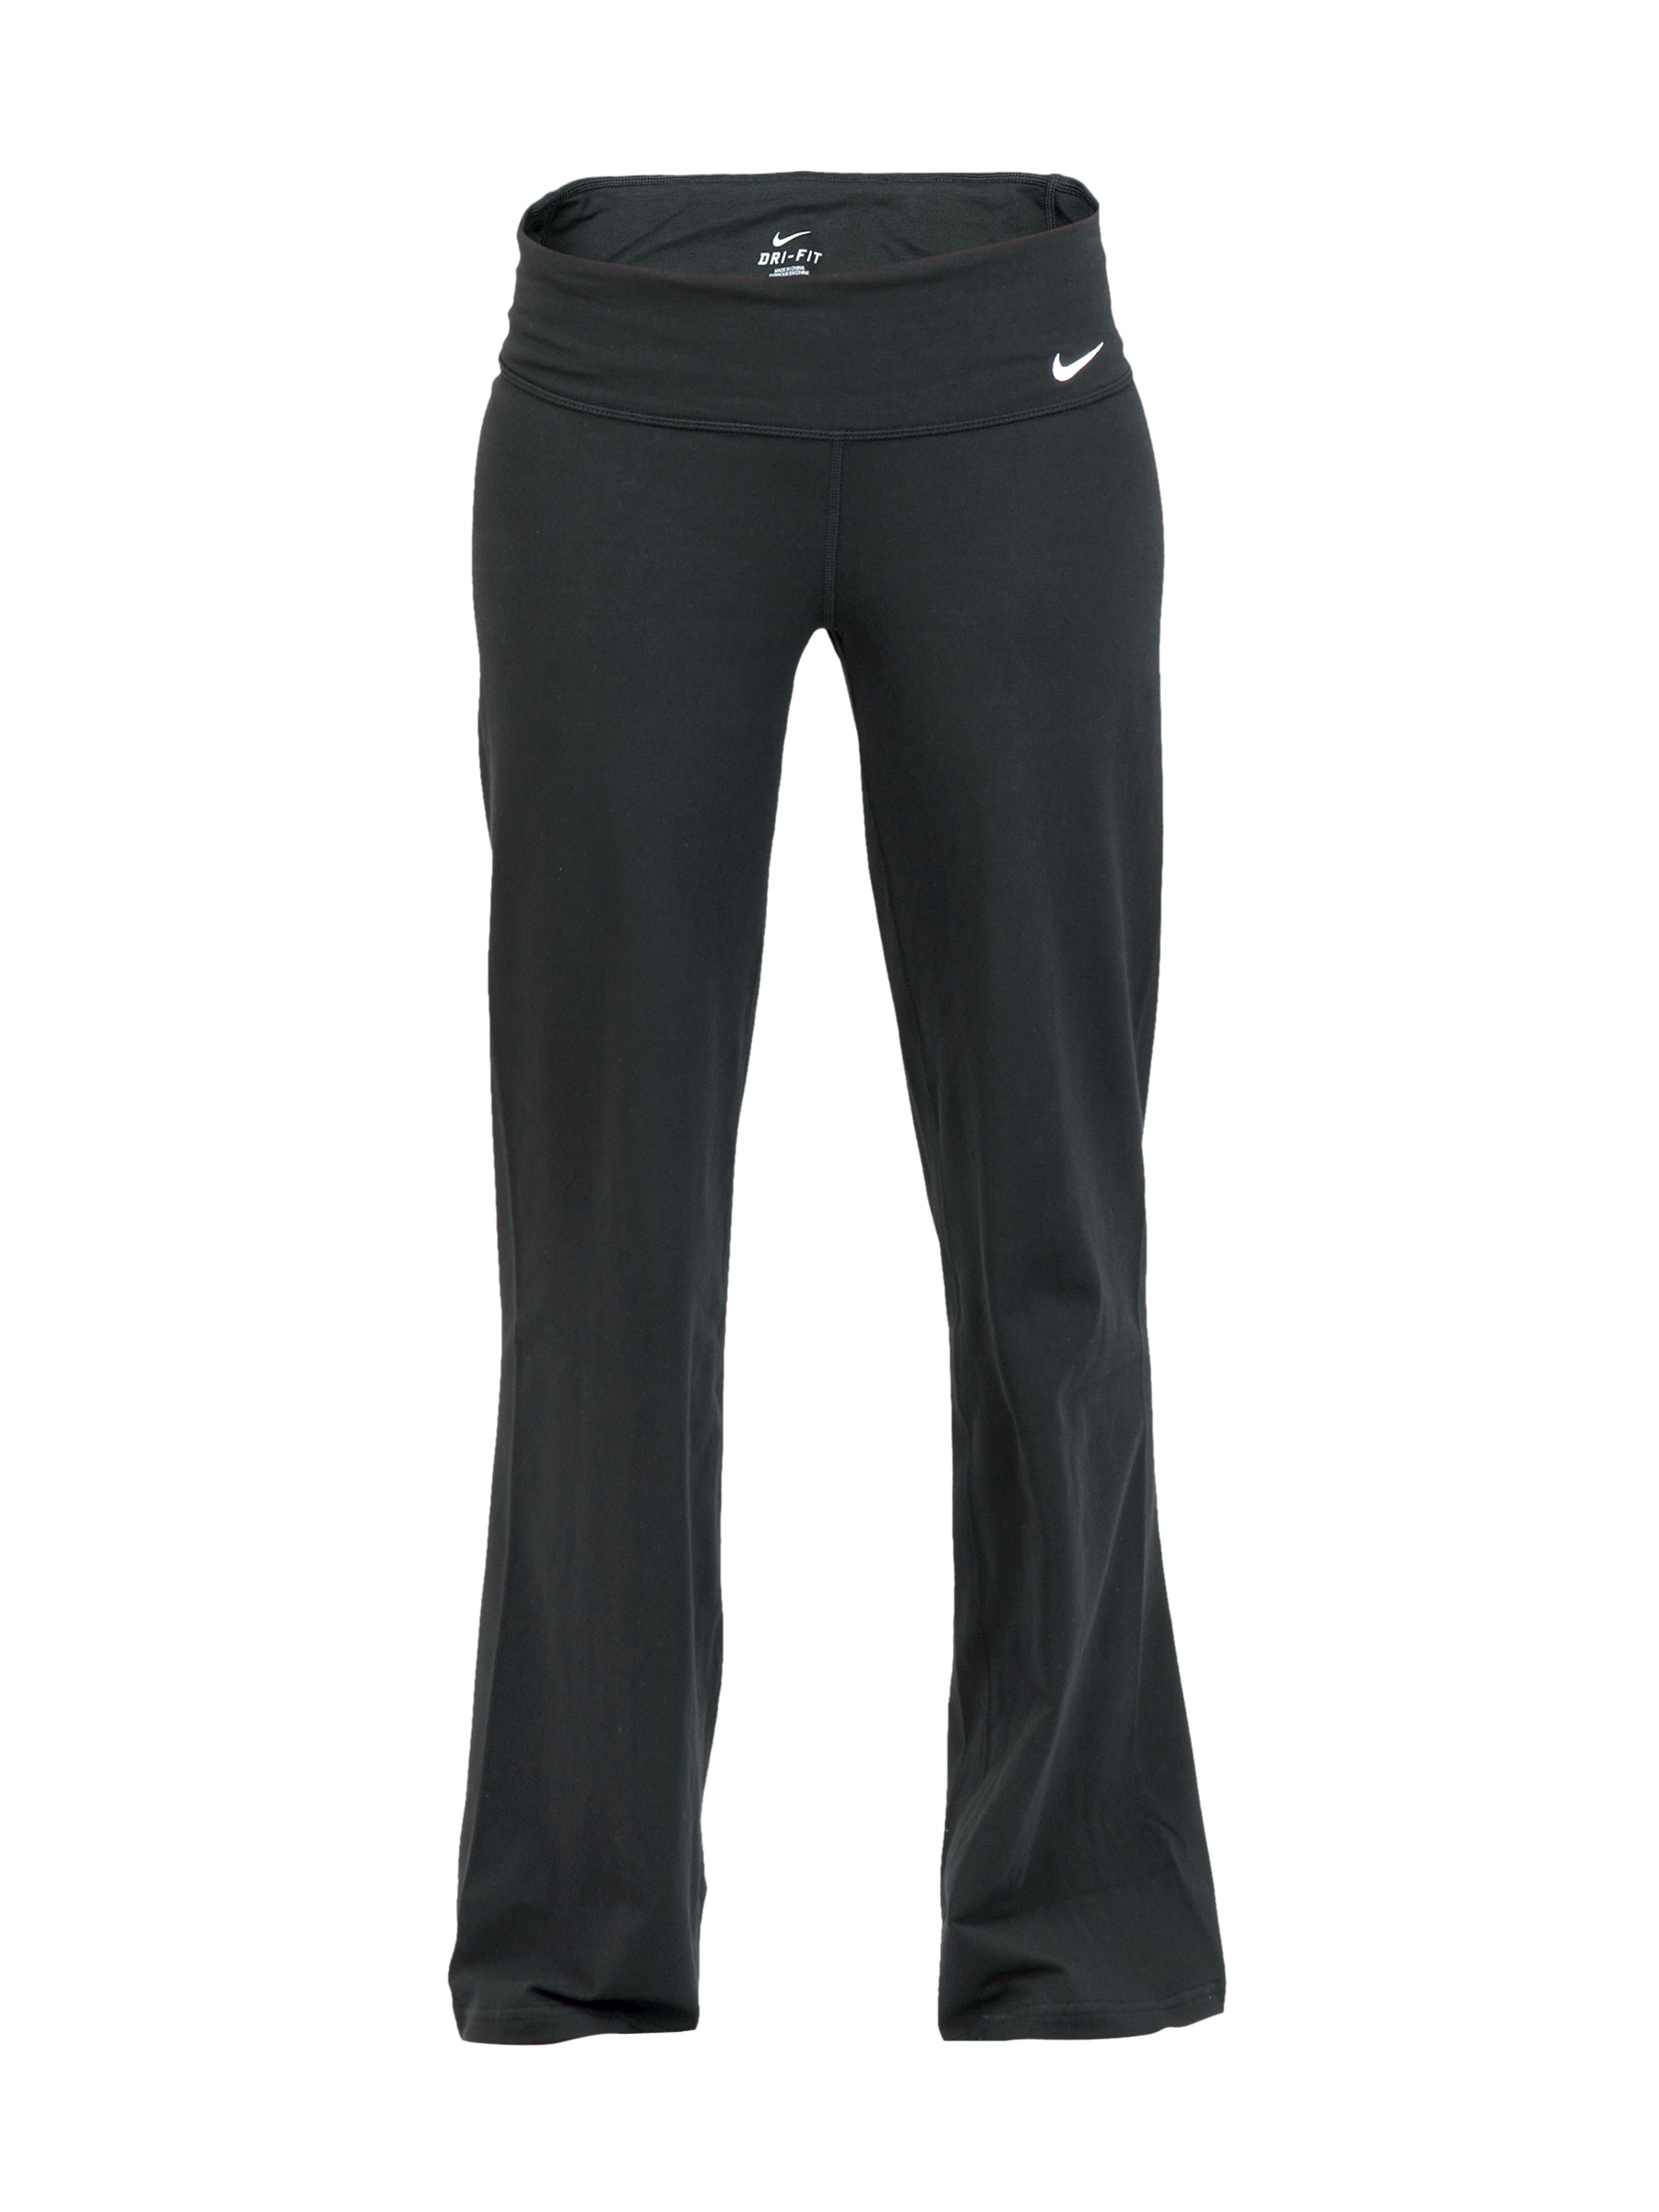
Nike Women AS Regular DF Cotton Black Track Pants
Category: Apparel / Bottomwear / Track Pants
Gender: Women
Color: Black
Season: Summer 2012
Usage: Sports